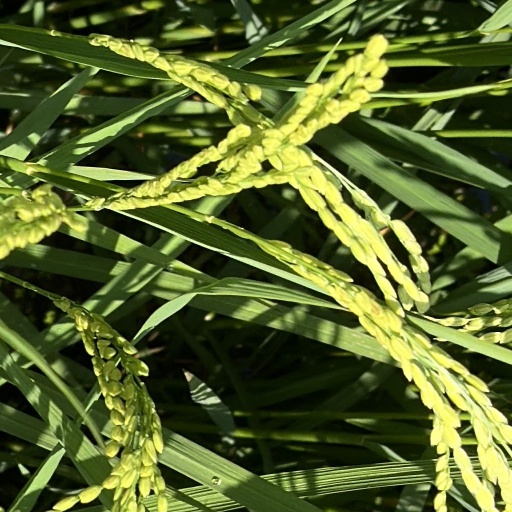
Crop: rice